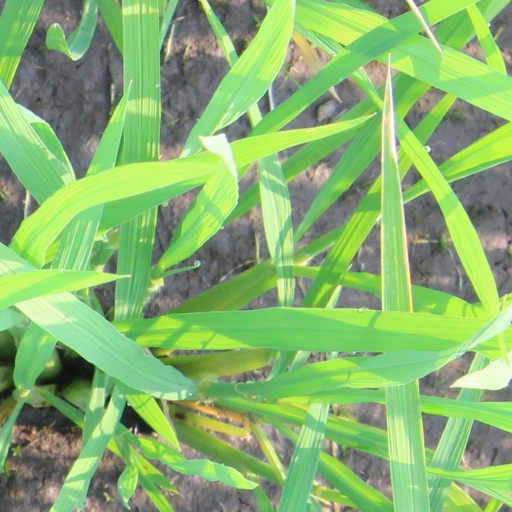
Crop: rice